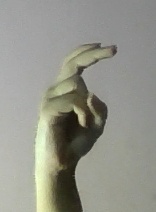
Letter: zay